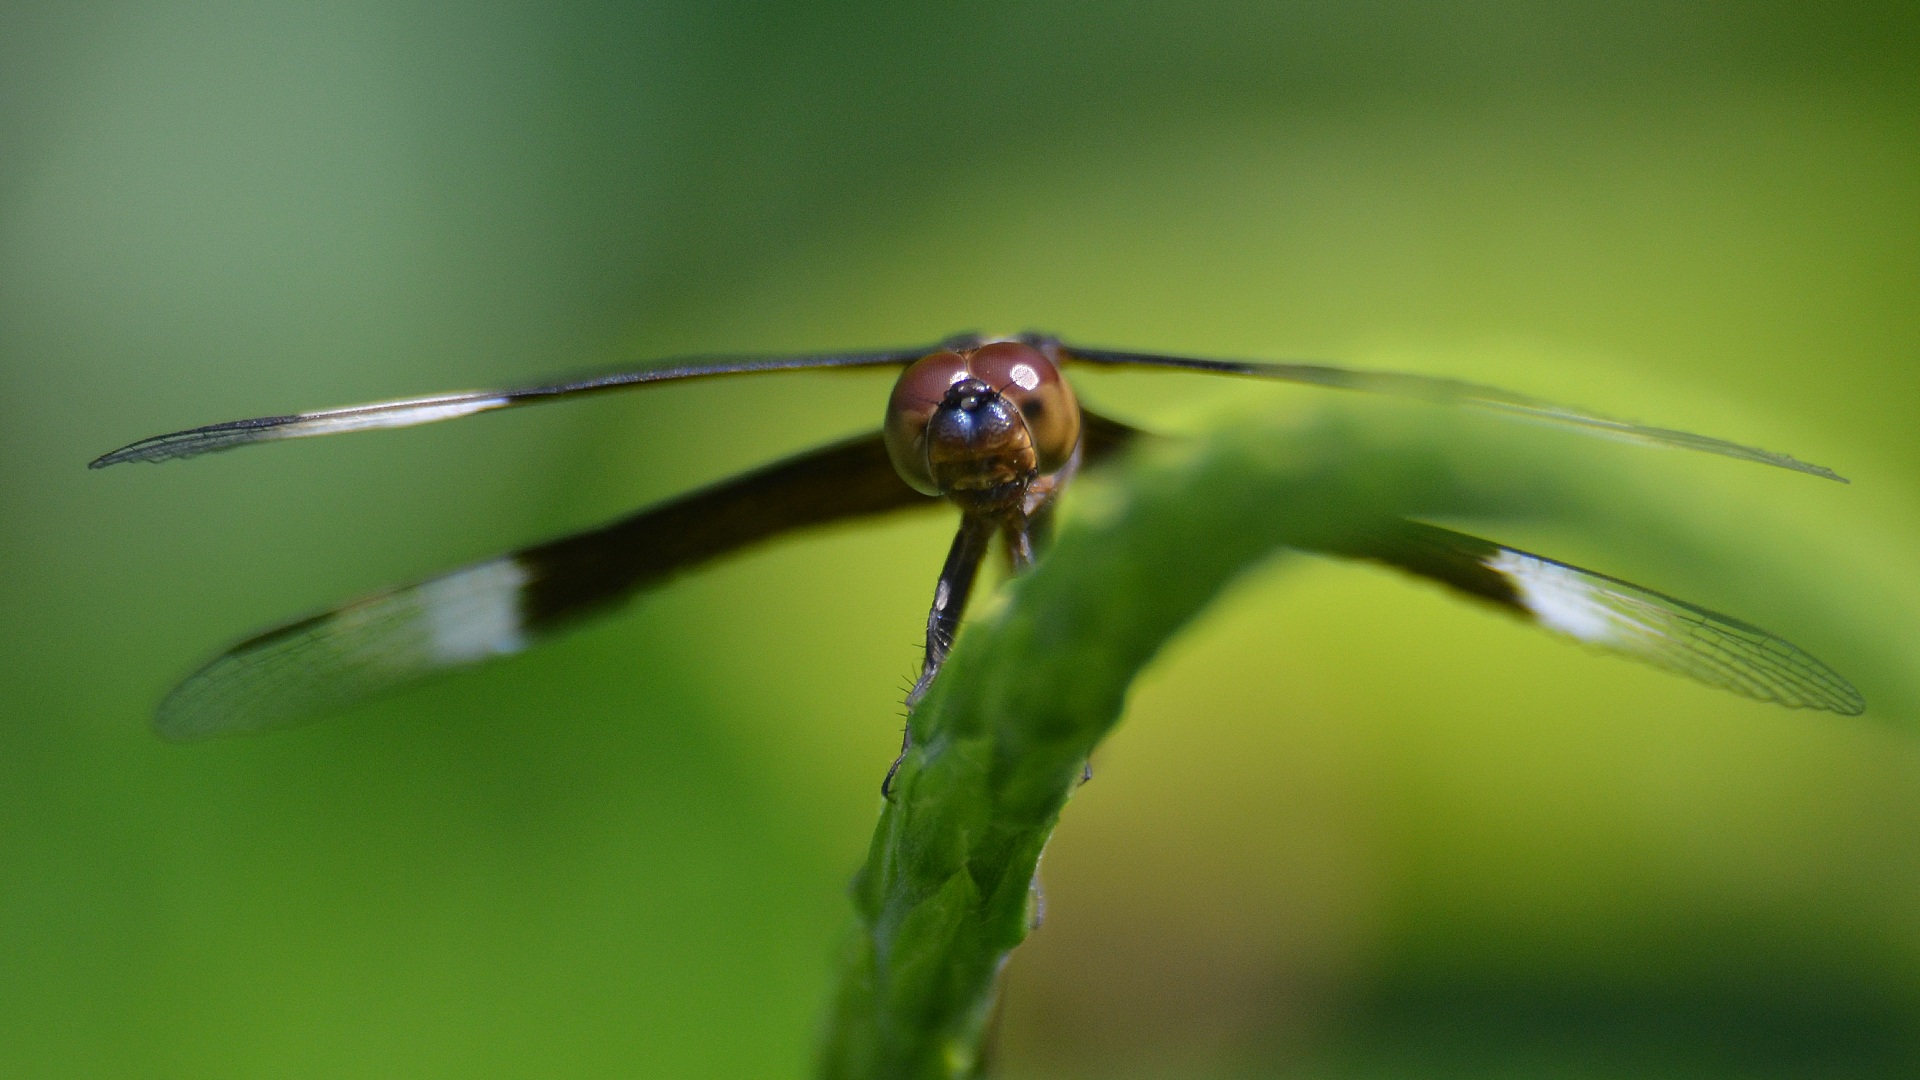
nature, wing, photography, flower, fly, green, insect, bug, fauna, invertebrate, close up, dragonfly, damselfly, nectar, macro photography, arthropod, plant stem, dragonflies and damseflies